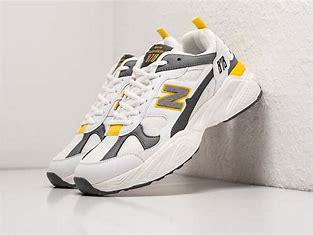
Brand: New
Model: Balance New Balance 878